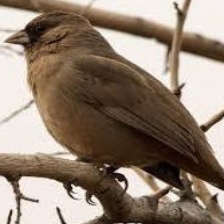
Species: ALBERTS TOWHEE
Scientific name: PIPILO ABERTI